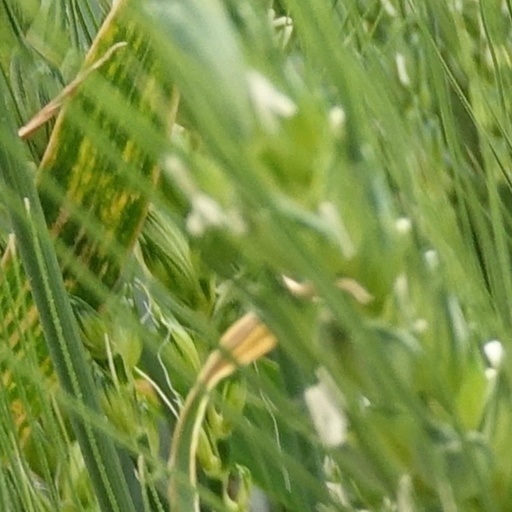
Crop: wheat